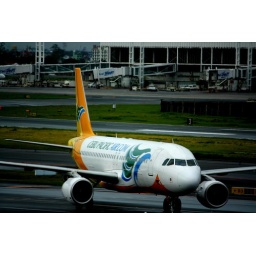
can we pretend that airplanes in the night sky are like shooting stars